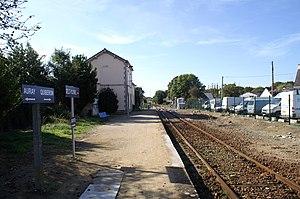
Gare de Belz - Ploemel, la voie en direction de Quiberon.
Ploemel [plemɛl] est une commune française, située dans le département du Morbihan en région Bretagne.
La gare de Belz - Ploemel est une gare ferroviaire française de la ligne d'Auray à Quiberon, située sur le territoire de la commune de Ploemel, proche de Belz, dans le département du Morbihan en région Bretagne.